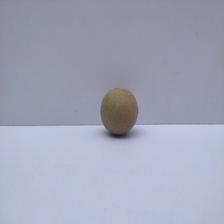
Size: Small